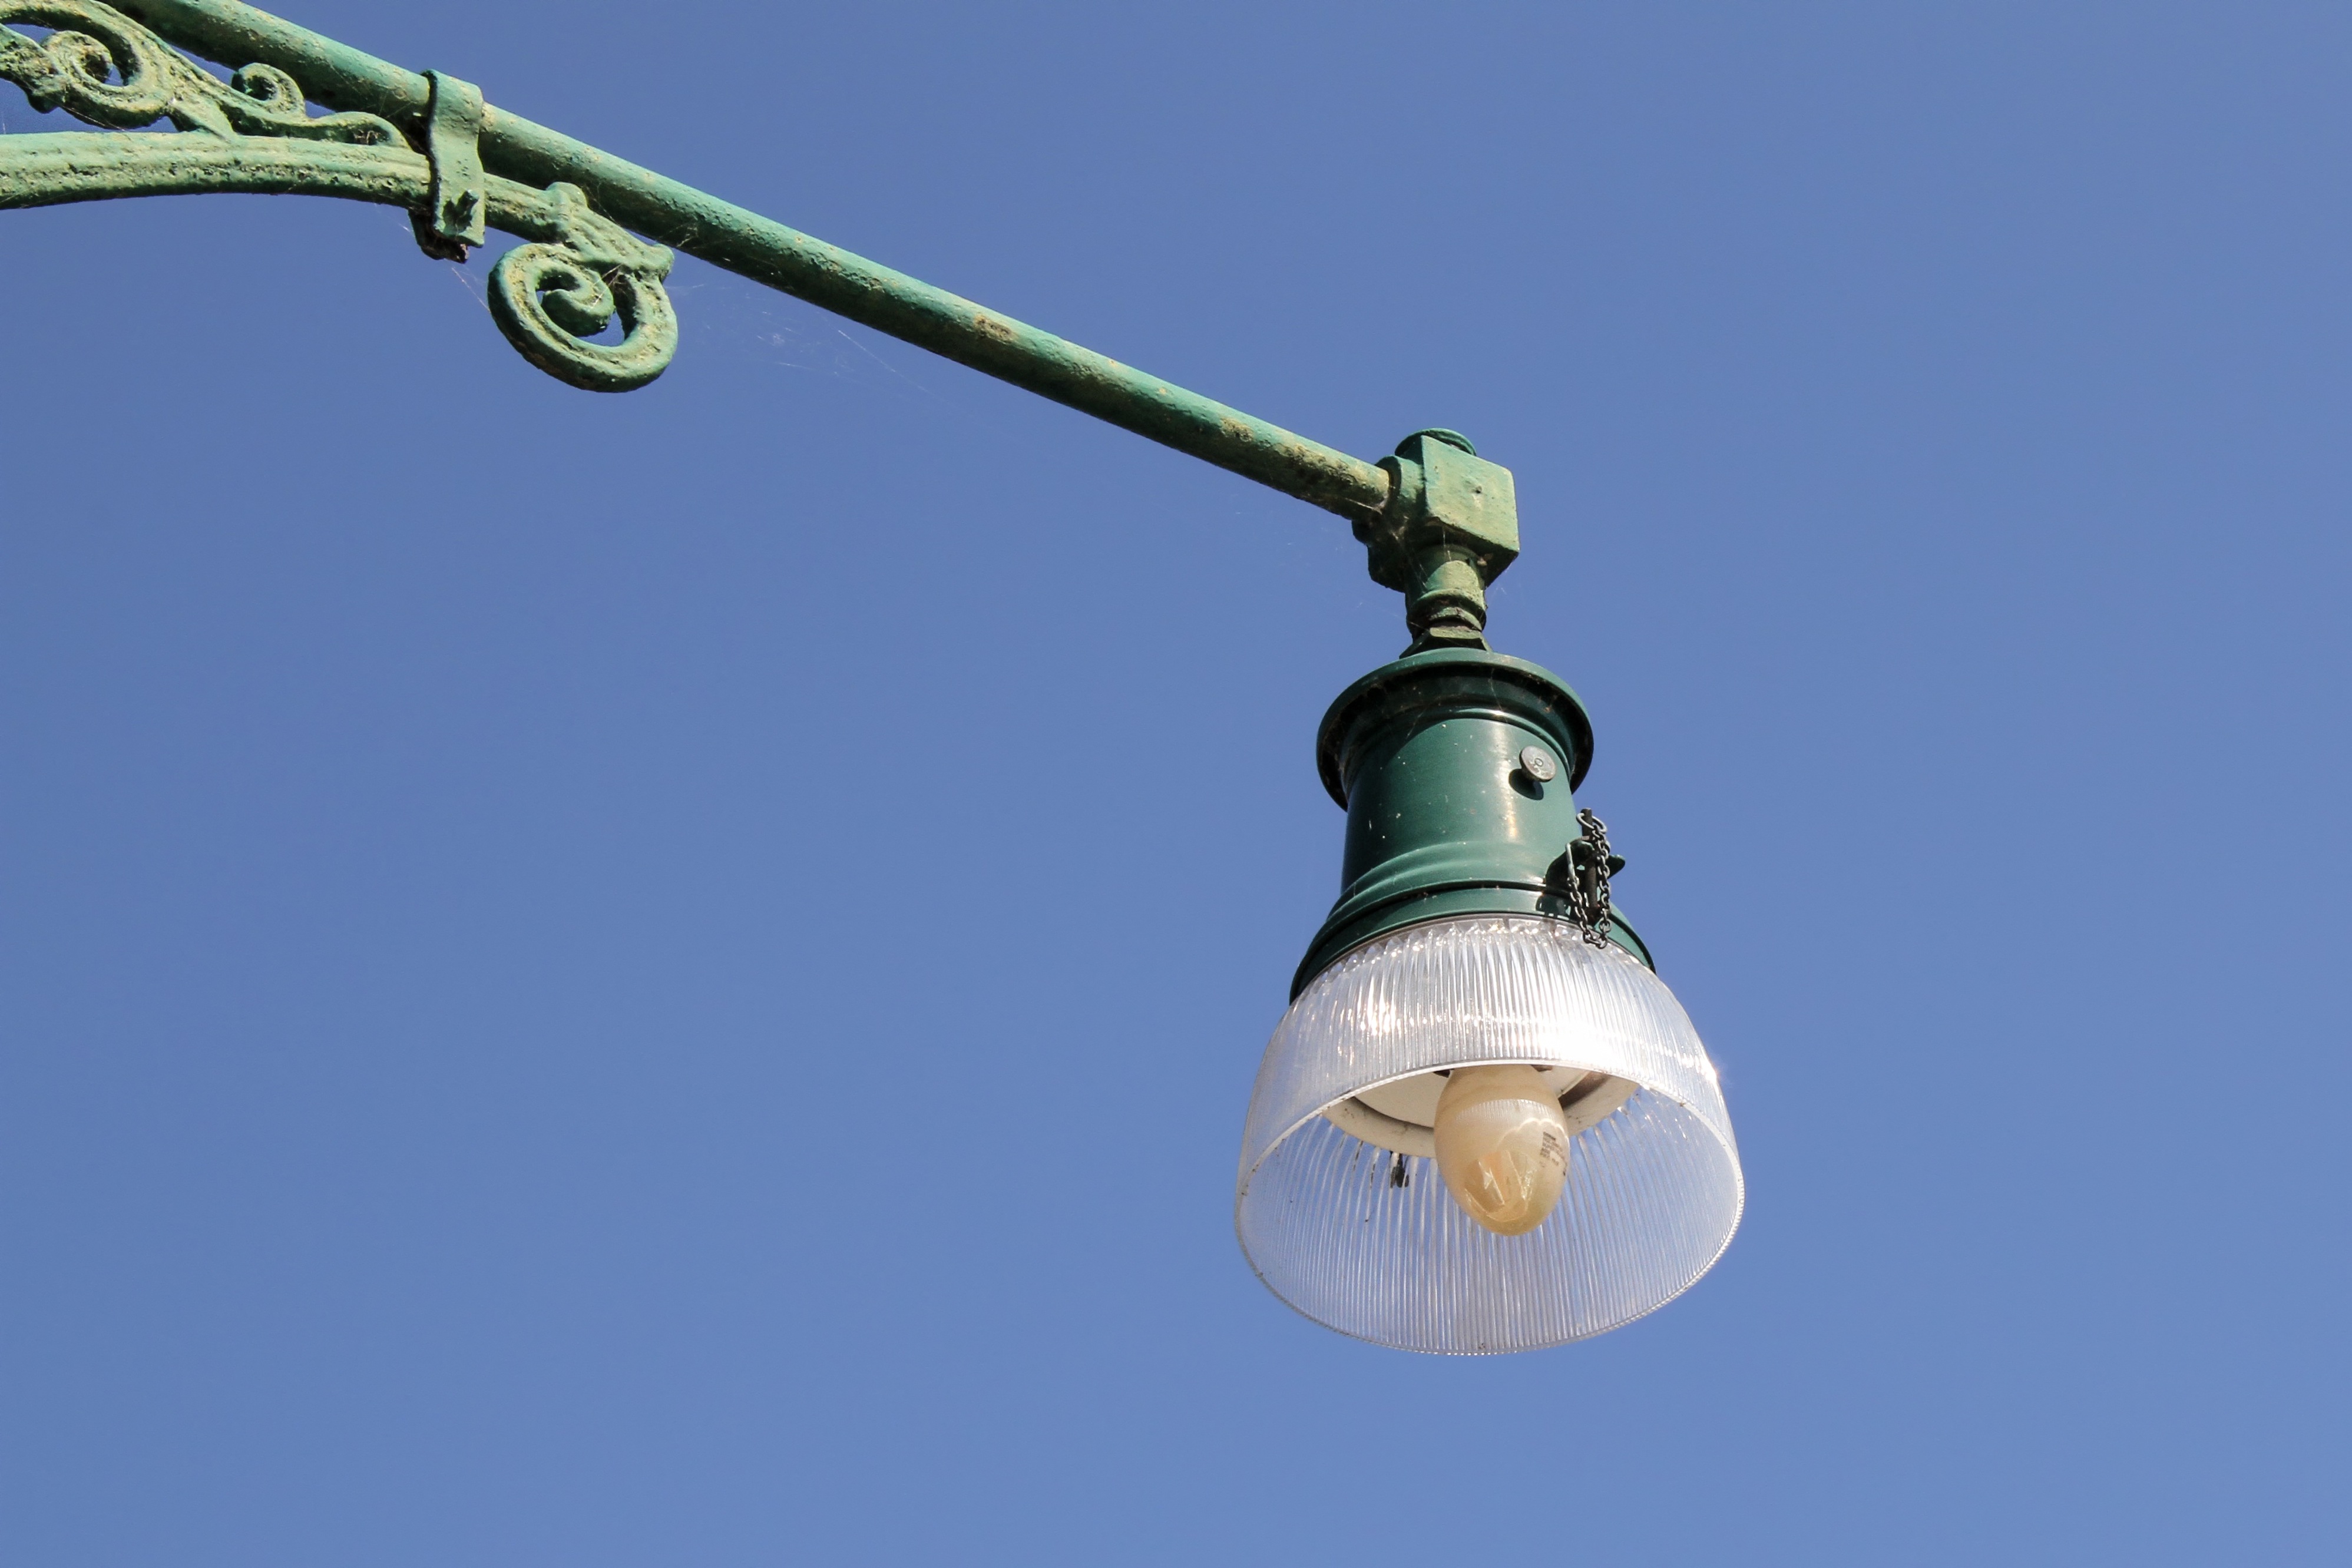
wind, old, lantern, blue, street light, lighting, street lamp, light fixture, street lighting, historic street lighting